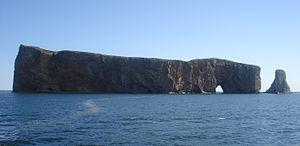
Photo du Rocher Percé en Gaspésie (Canada).
Le Rocher Percé est un îlot rocheux aux falaises escarpées possédant une arche naturelle et spectaculaire. Il se trouve dans le golfe du Saint-Laurent, à l’extrême est de la Gaspésie, face au village de Percé, au Québec. Avec l'île Bonaventure voisine, le rocher Percé fait partie du Parc national de l'Île-Bonaventure-et-du-Rocher-Percé, géré par la Société des établissements de plein air du Québec.
La Table du roi est un roman de Bernard Clavel paru en 2003 aux éditions Albin Michel, puis en collection de poche aux éditions Pocket en 2005.
Situé face au village de Percé sur la pointe de la péninsule gaspésienne, le parc national de l'Île-Bonaventure-et-du-Rocher-Percé, - d'une superficie de 5,8 km²- fait partie du réseau Parcs Québec géré par la Société des établissements de plein air du Québec.